Sport in Tasmania

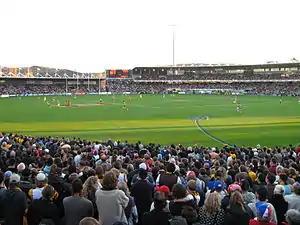
Capacity crowd at a "Tassie Hawks" "home" game at Aurora Stadium during the 2008 AFL Season

Although short lived, Launceston Casino City were the first Tasmanian team to participate in the National Basketball League (NBL) and the first to become NBL champions, being victors of the 1981 NBL season and producing NBL champions Andrew Clements, Trevor Mathew and olympian Ian Davies. The Hobart Devils were stalwarts of the league, fostering local talent including two-time NBL champion Anthony Stewart, NBL champion Mark Nash, Peter Mann, Brennan Stanwix, and Justin Hickey, who would go on to found the Auckland Tuatara in the NZNBL. The Devils' infamously became the first team representing a capital city to have their NBL license revoked in 1996. Devonport was also briefly represented in the NBL by the Devonport Warriors between 1983 and 1984. Notably, the Warriors produced Marty Clarke, who played for the North Melbourne Giants during their 1989 NBL Championship win.